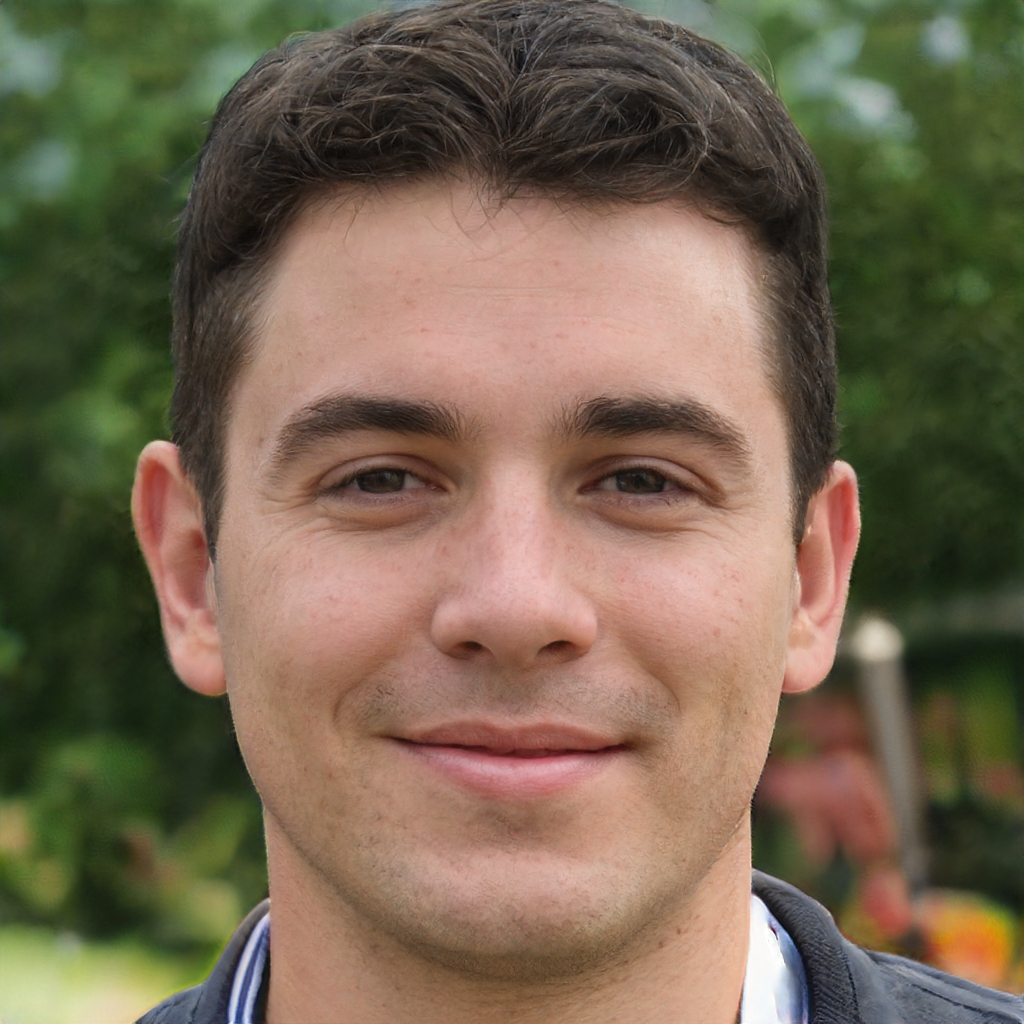
Gender: Male